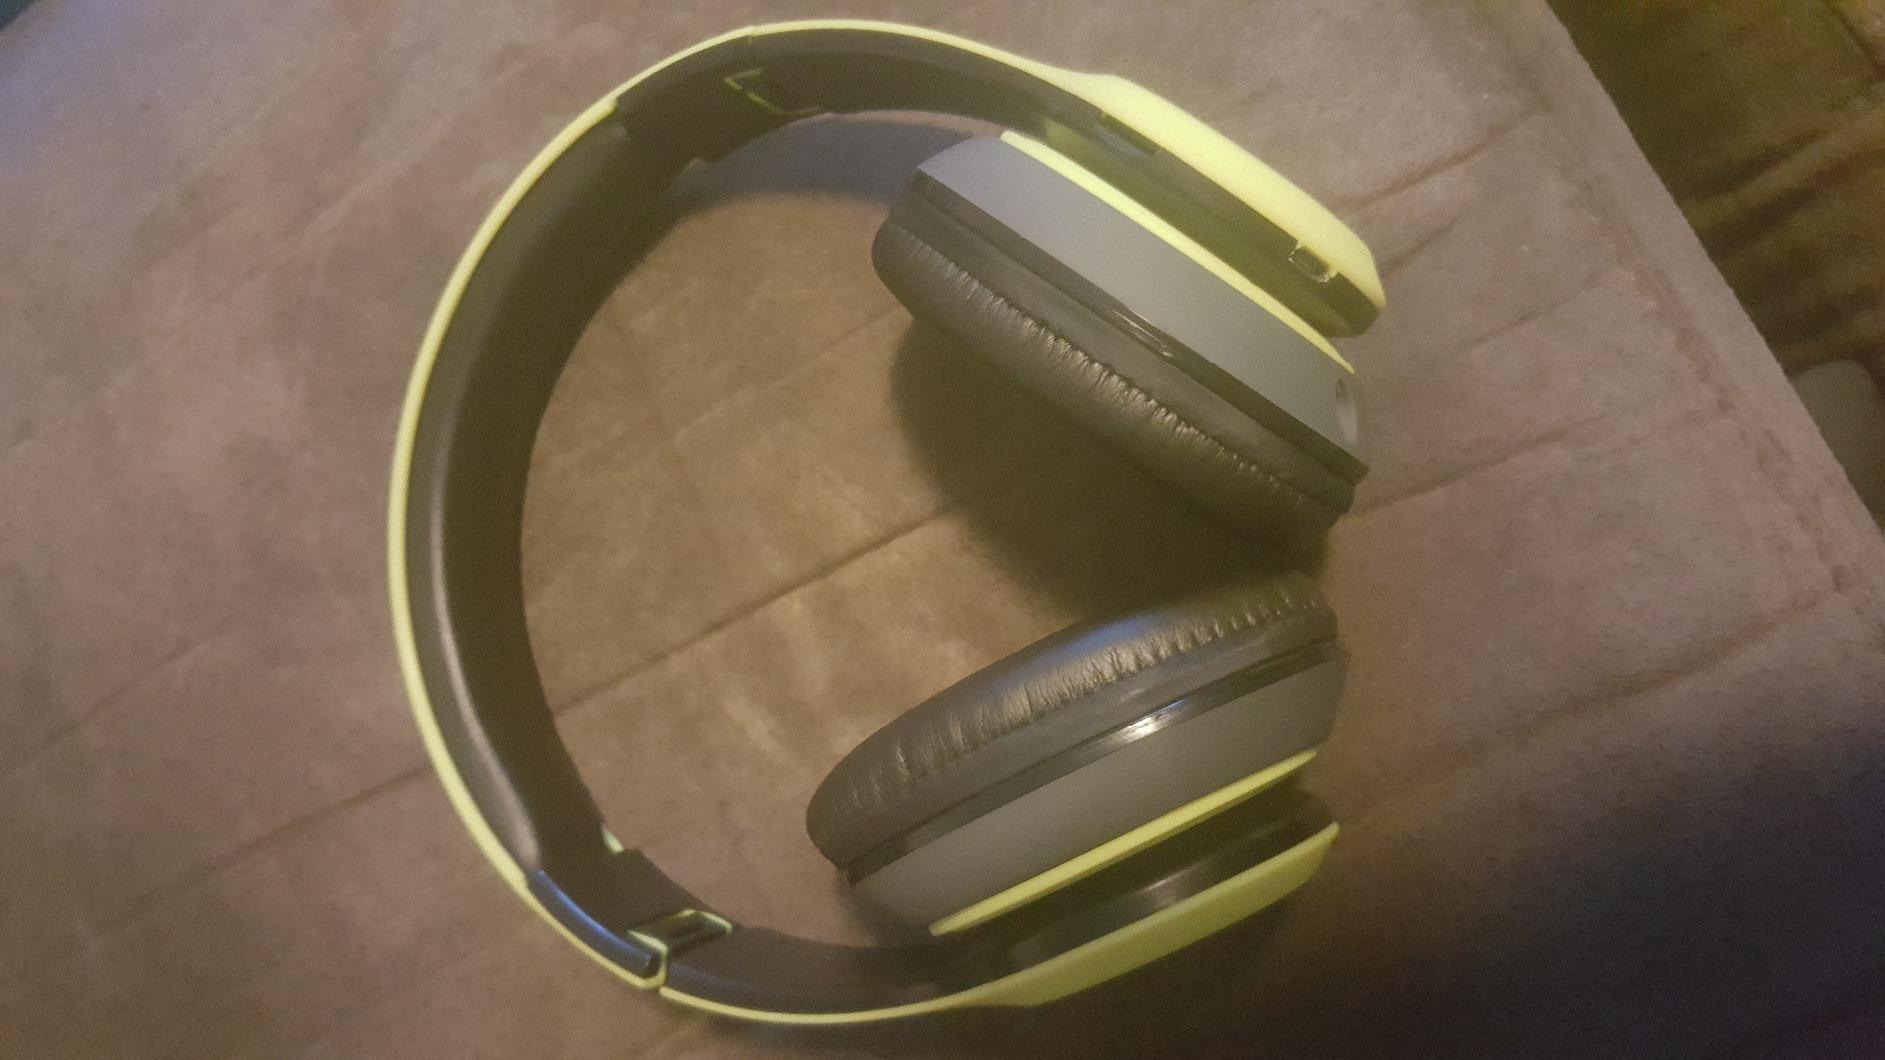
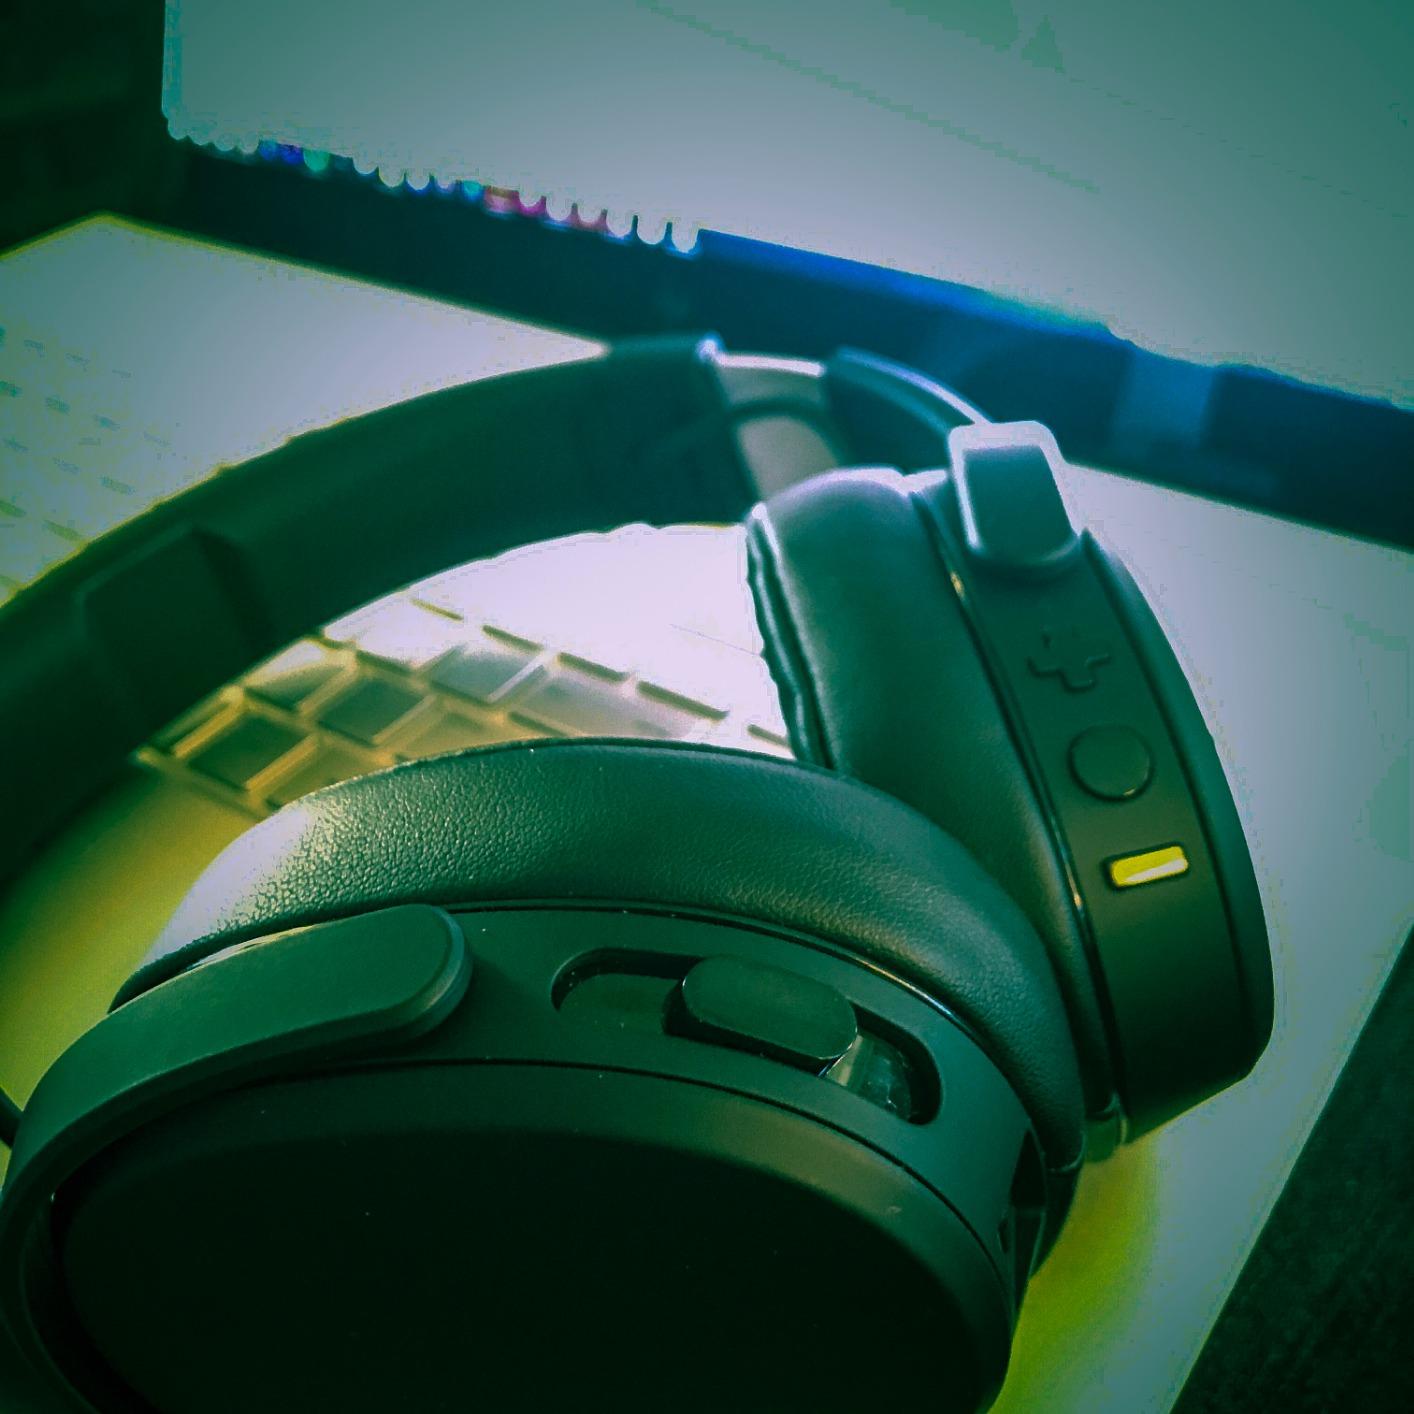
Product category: headphones
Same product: no